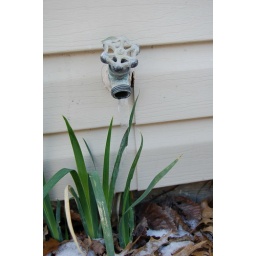
The spicket under my kitchen window has a frozen waterfall.